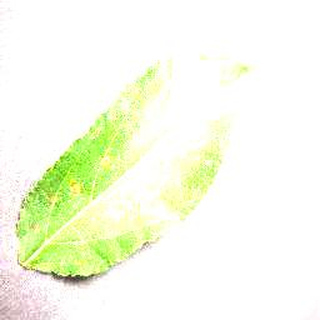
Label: apple_cedar_apple_rust